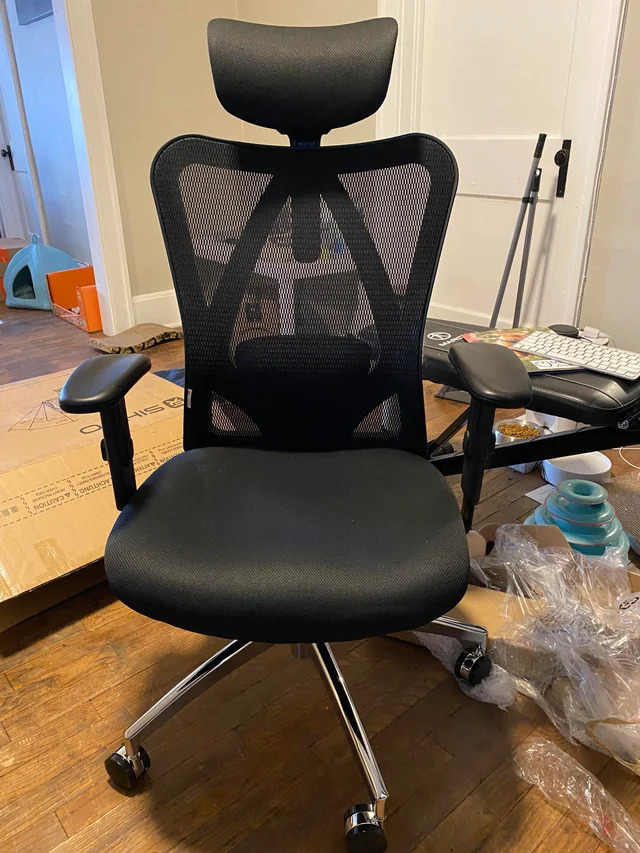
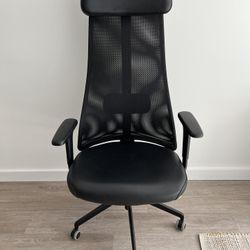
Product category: items_chair
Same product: no